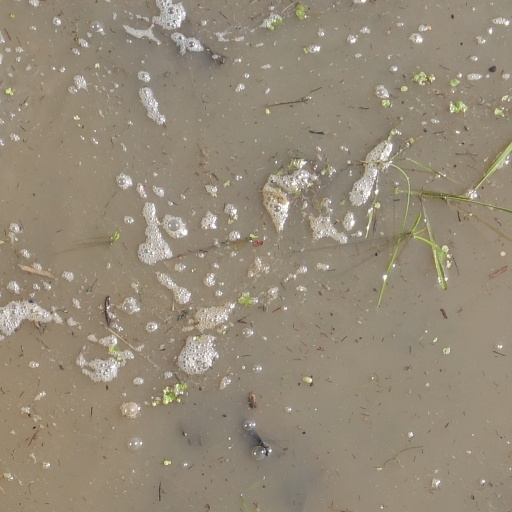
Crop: rice